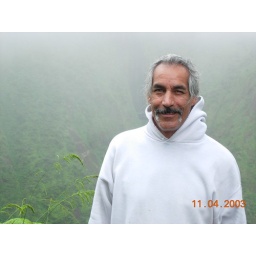
The clouds are beginning to clear, and Rick is standing near the overlook.